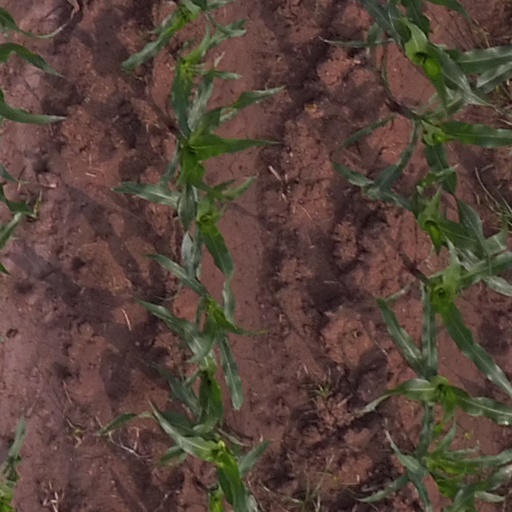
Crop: maize; corn